Mid-Carolina Regional Airport

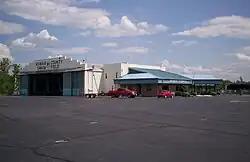
Terminal at Mid-Carolina Regional Airport

Mid-Carolina Regional Airport (formerly Rowan County Airport) is a public airport located three miles (5 km) southwest of the central business district (CBD) of Salisbury, a city in Rowan County, North Carolina, USA. This general aviation airport covers and has one runway.